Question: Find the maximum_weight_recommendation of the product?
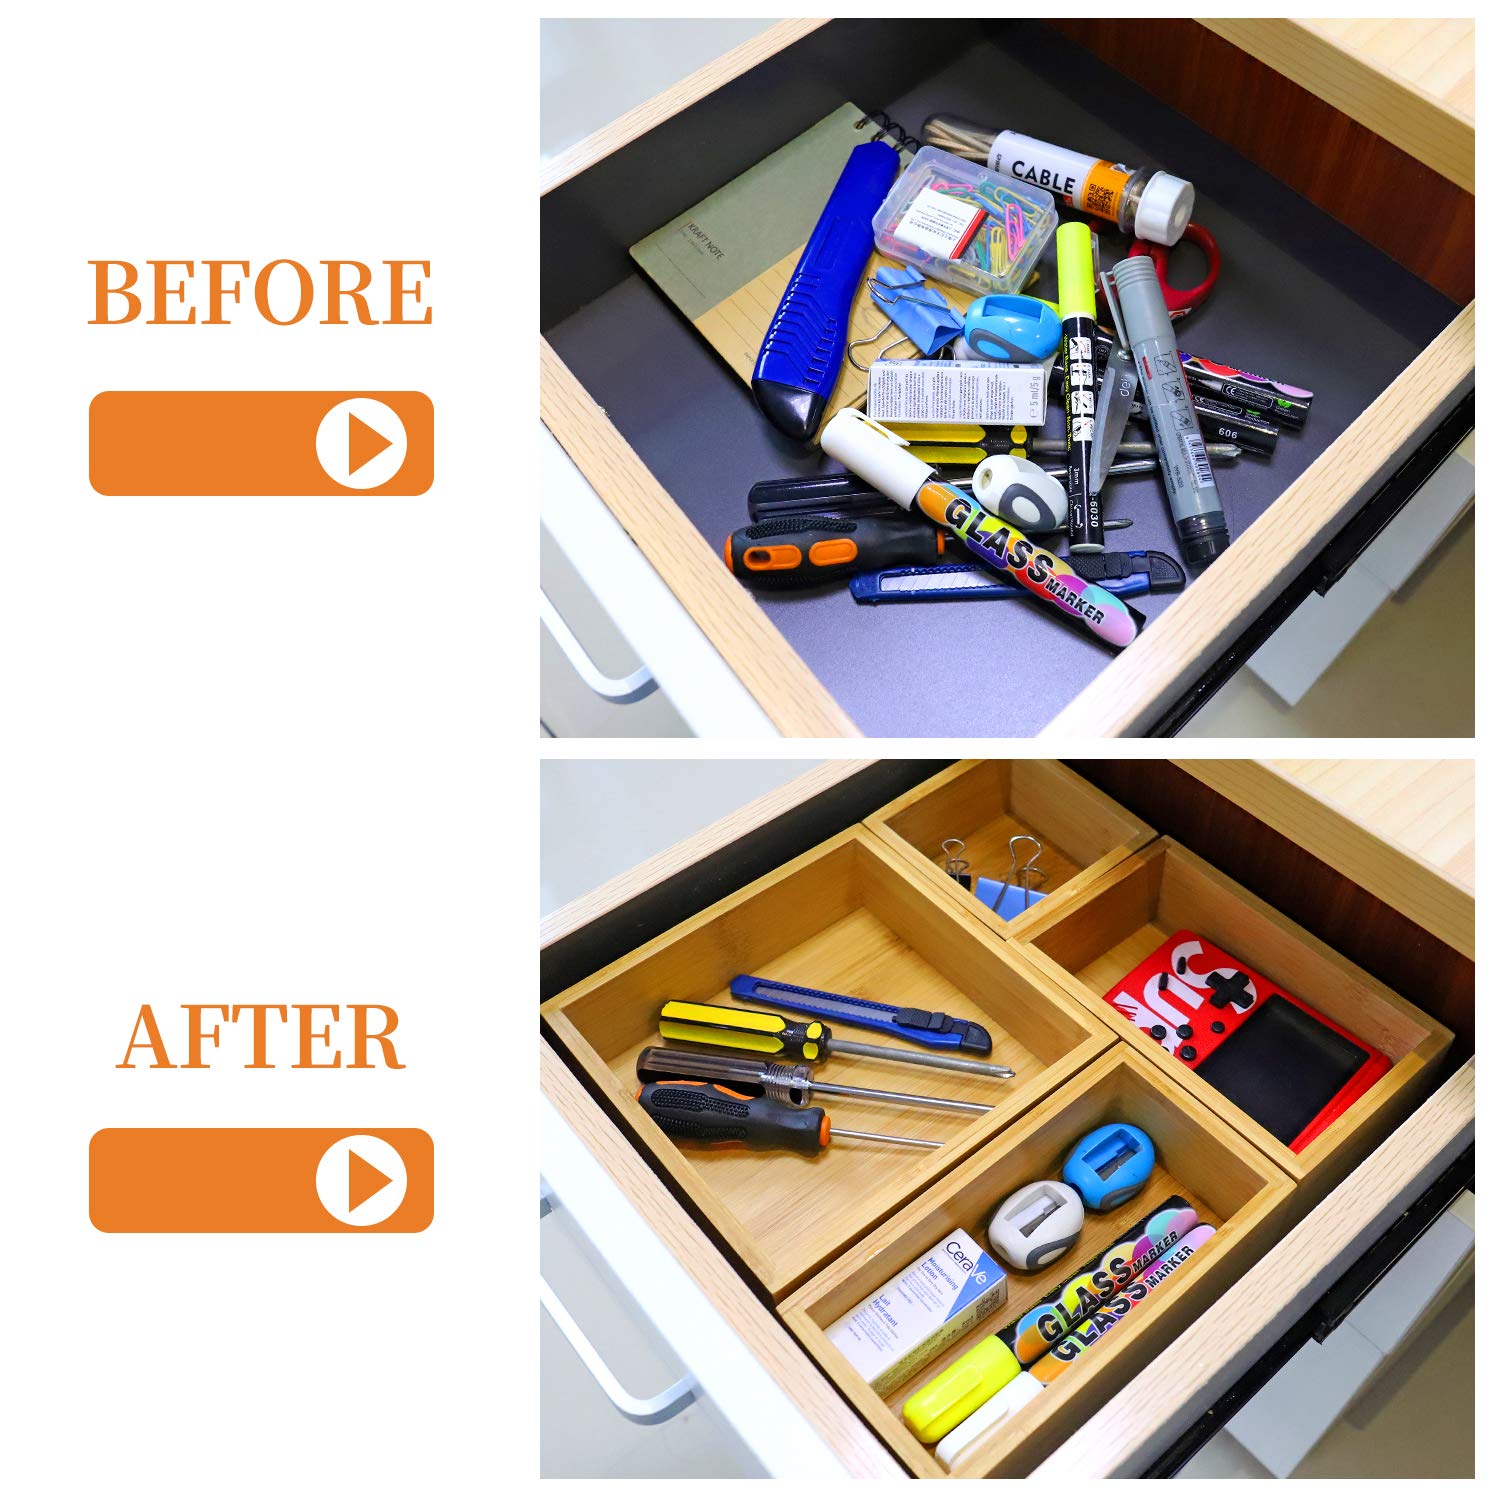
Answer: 5.0 gram